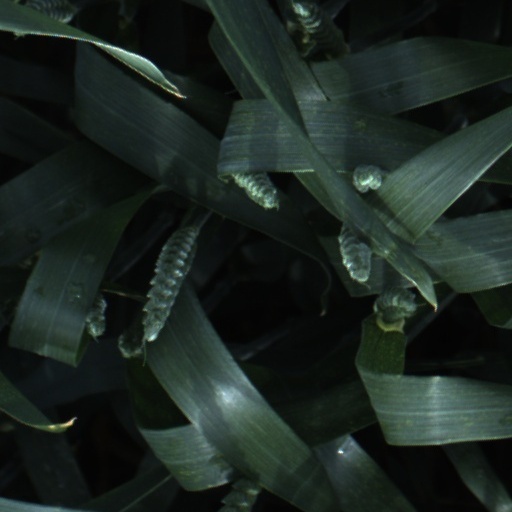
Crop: wheat